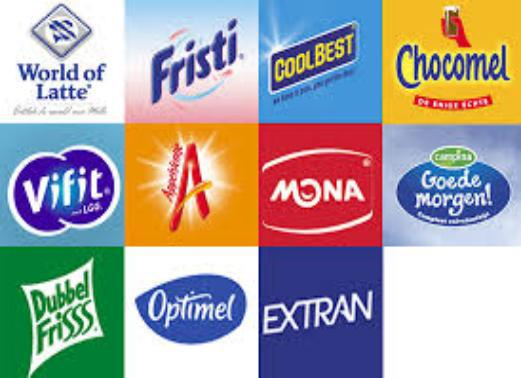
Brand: Chocomel
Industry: Food